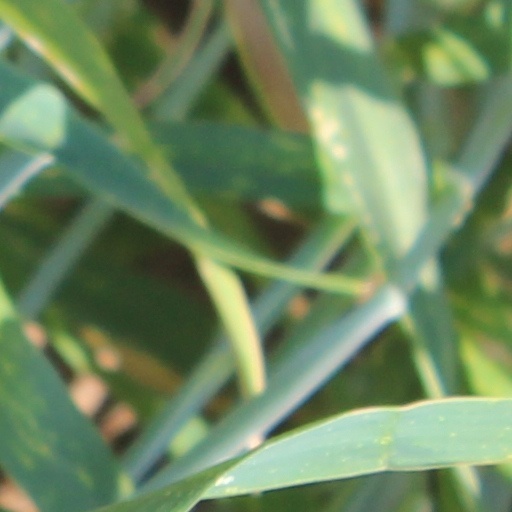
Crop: wheat